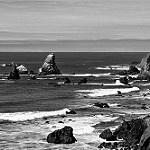
Label: B & W